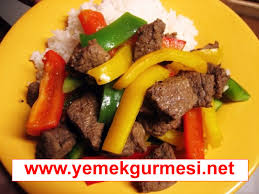
Yemek: et_sote